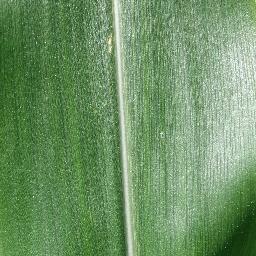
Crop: corn
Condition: (maize)_healthy